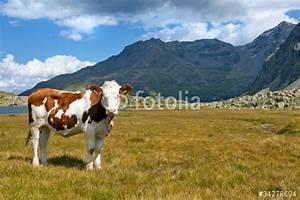
cow